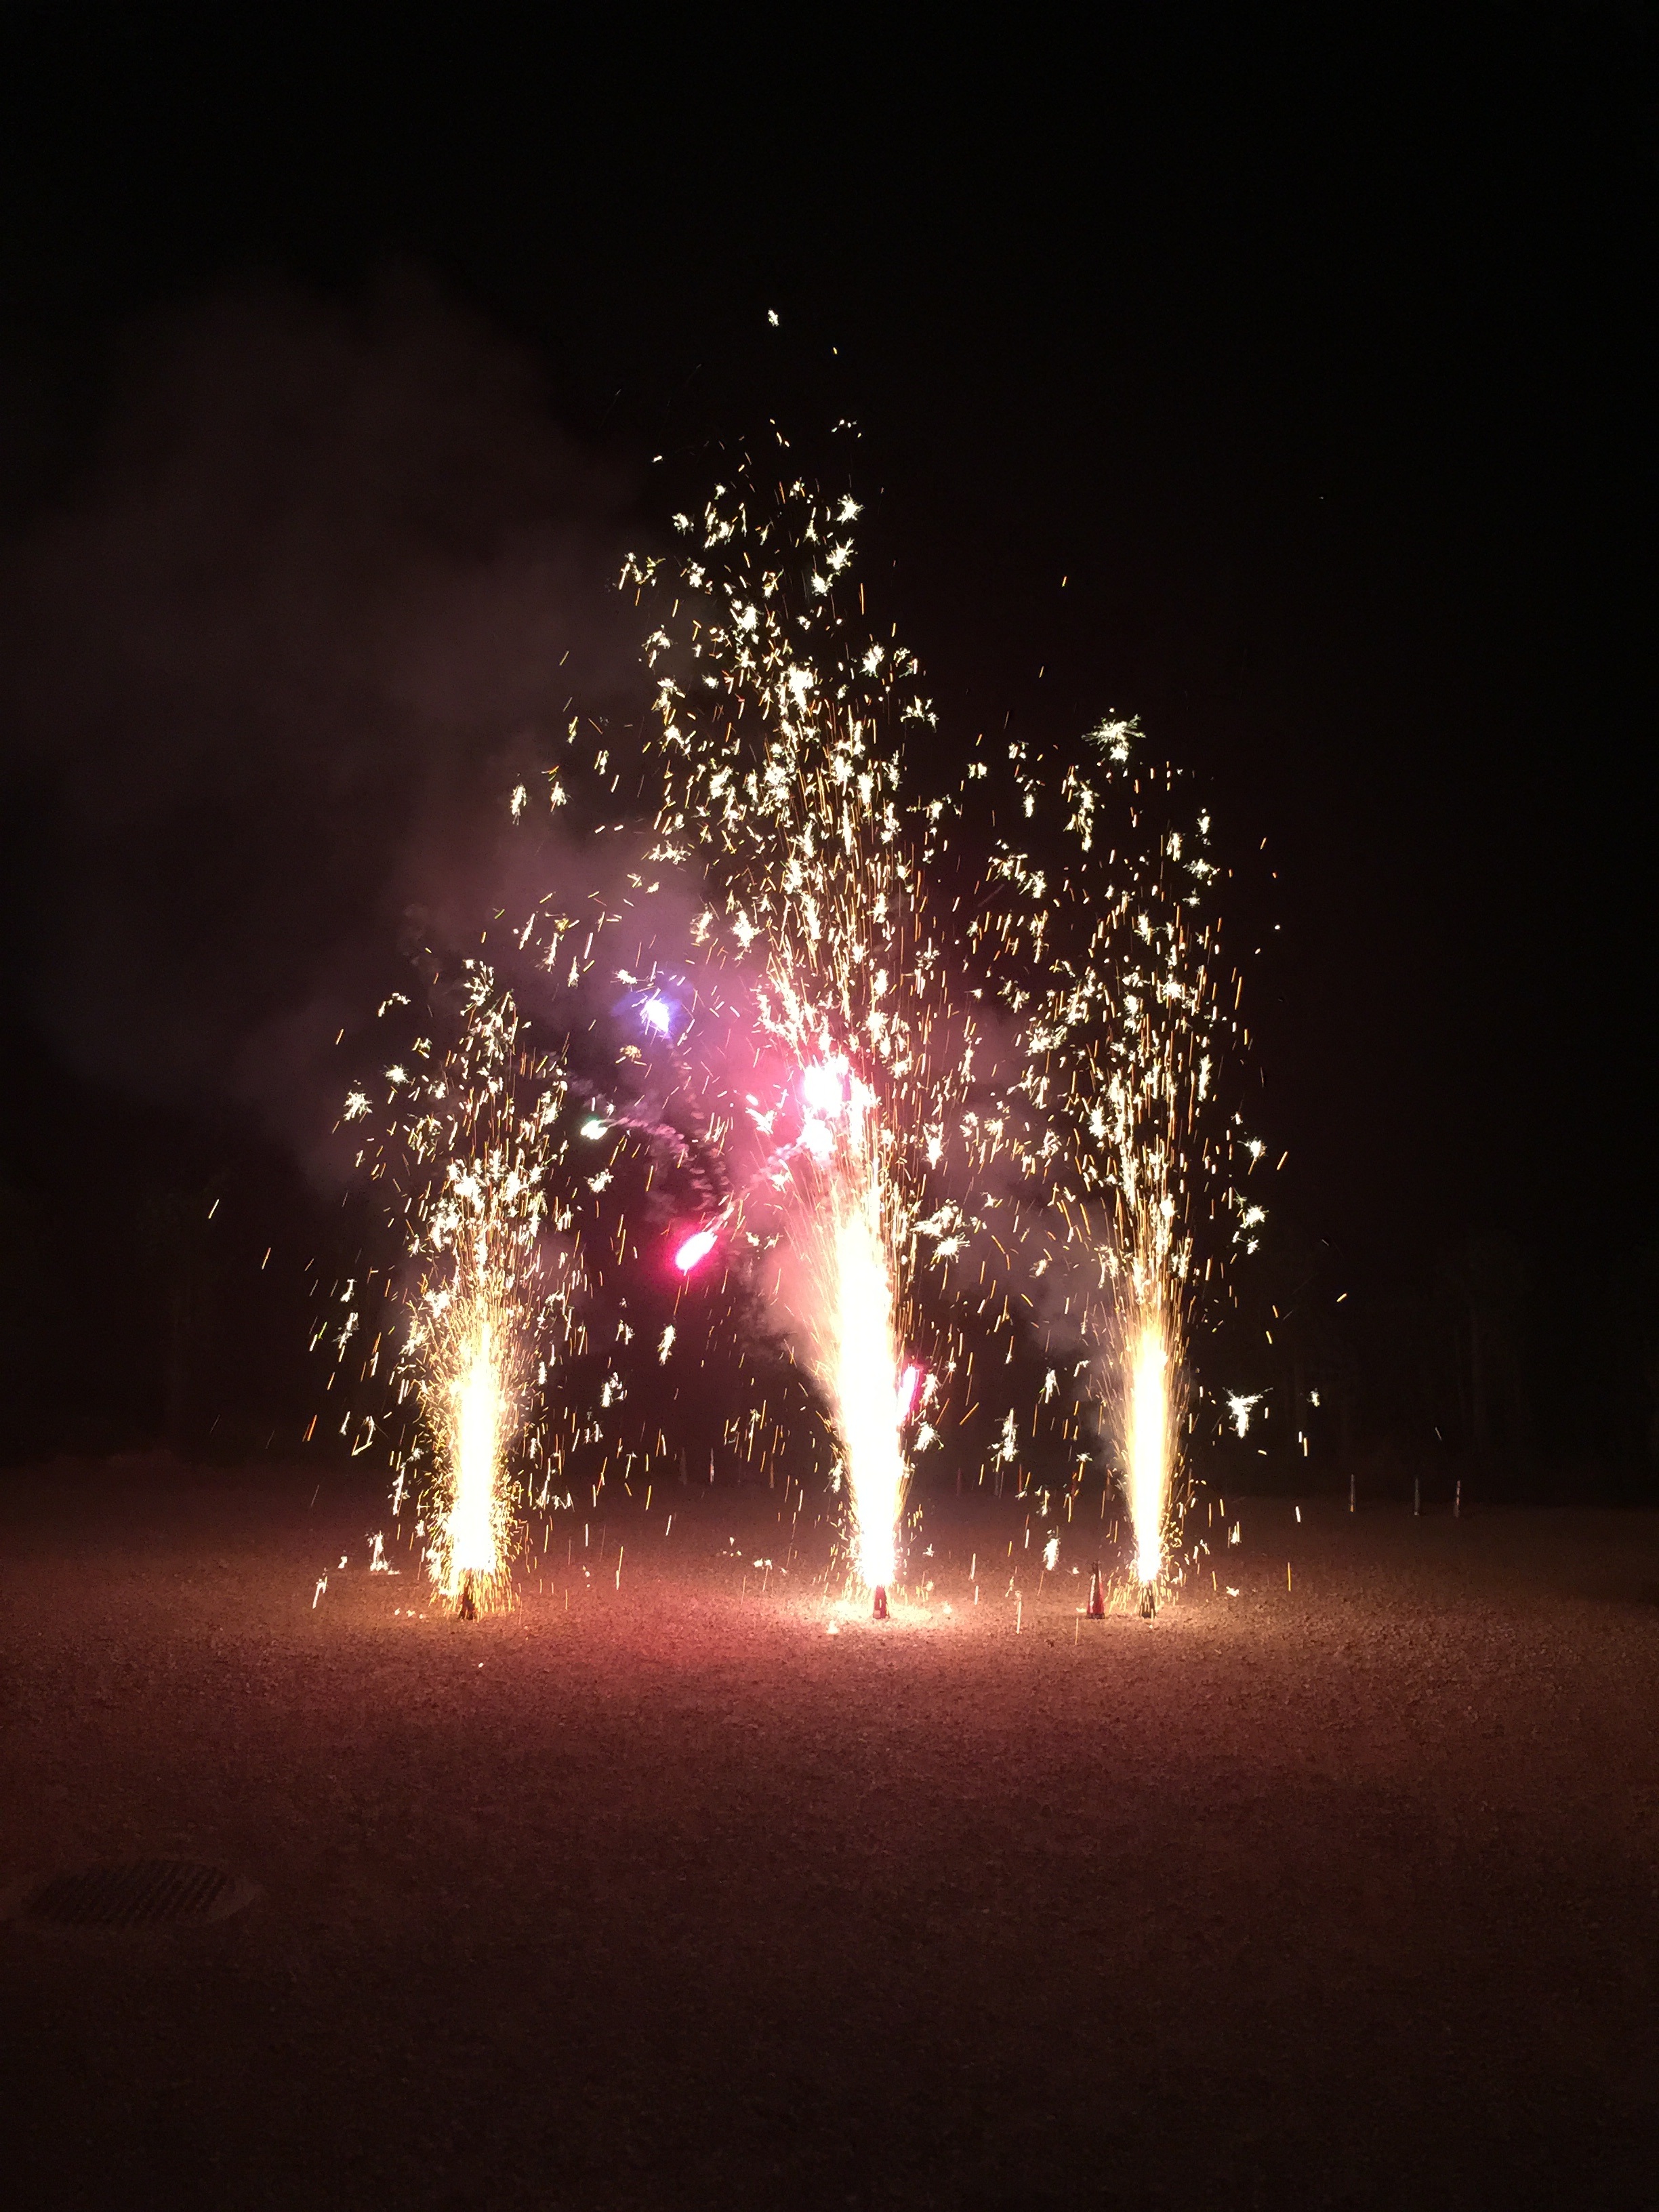
light, night, recreation, spray, show, volcano, fireworks, event, outdoor recreation